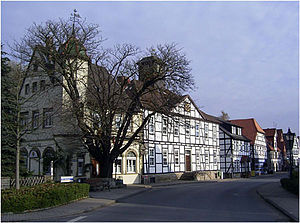
Lauenau
Fra Lauenau
Lauenau er en by og kommune i det nordvestlige Tyskland med 4079 indbyggere, beliggende i Samtgemeinde Rodenberg i den østlige del af Landkreis Schaumburg. Denne landkreis ligger i den nordlige del af delstaten Niedersachsen.